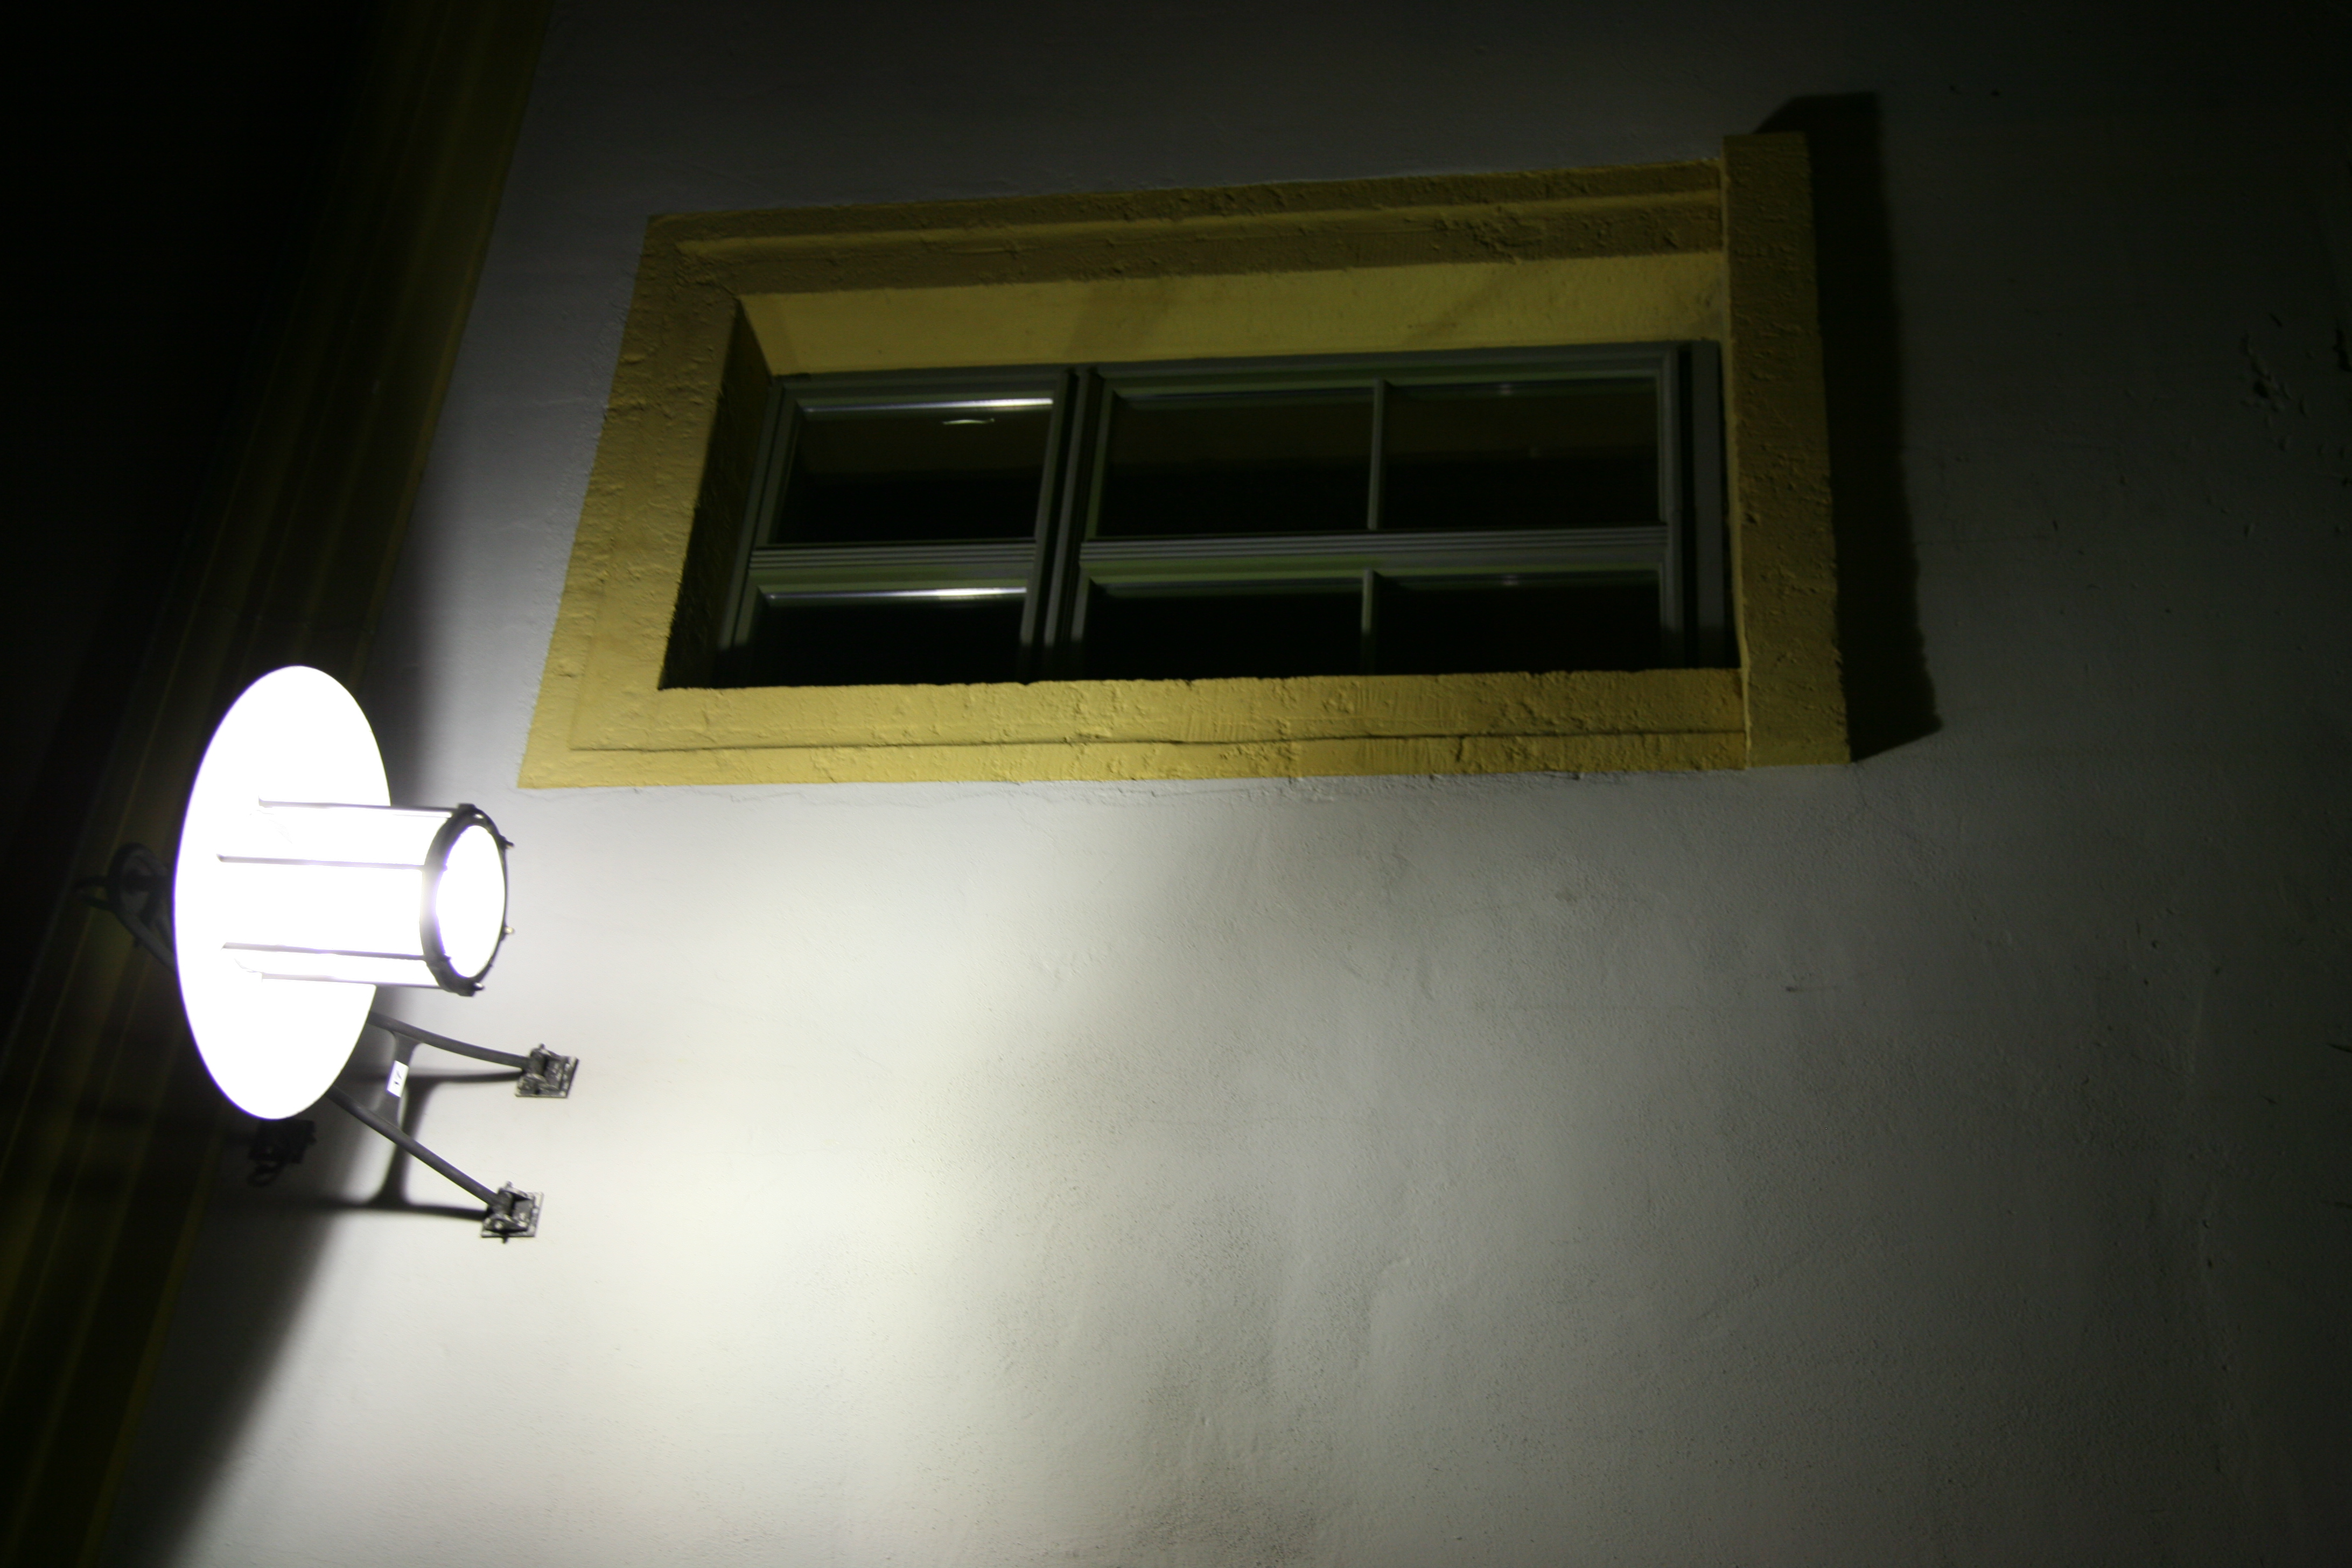
light, white, night, window, wall, ceiling, reflection, color, darkness, street light, lamp, yellow, lighting, interior design, light fixture, germany, allemagne, lampadaire, nacht, fenster, nuit, shape, thuringia, weimar, thuringe, floorlamp, stehleuchte, th ringen